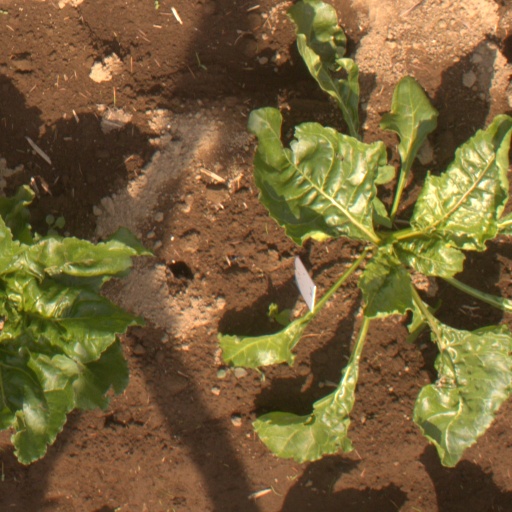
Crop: sugar beet